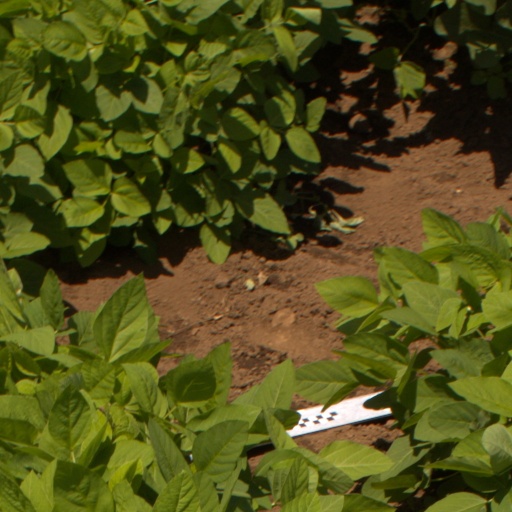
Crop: soybean